Jacques Cazotte

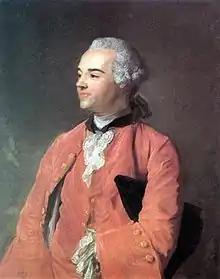
Detail of portrait by Jean-Baptiste Perronneau

Jacques Cazotte (17 October 1719 – 25 September 1792) was a French author and a monarchist. He predicted the Reign of Terror and was guillotined shortly after.